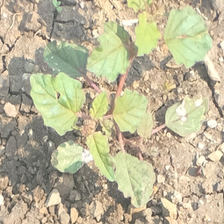
Weed species: Punarnava _(Boerhaavia diffusa)